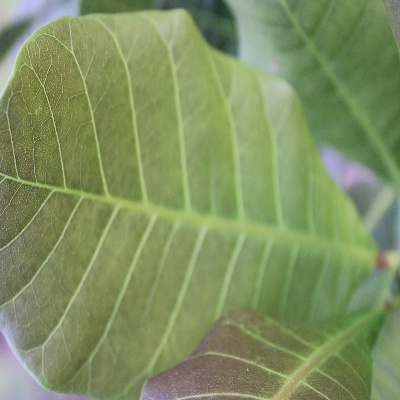
Crop: Cashew
Condition: healthy